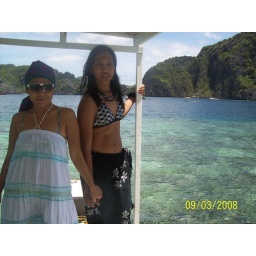
under the boat is the clear and transparent water